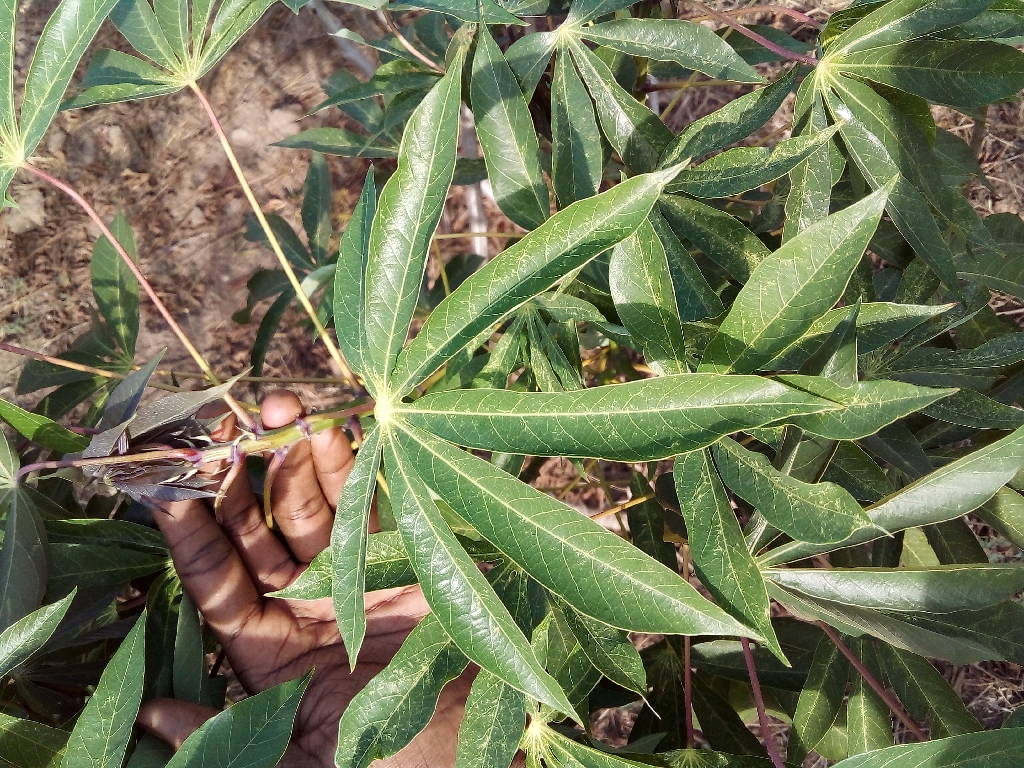
Label: healthy